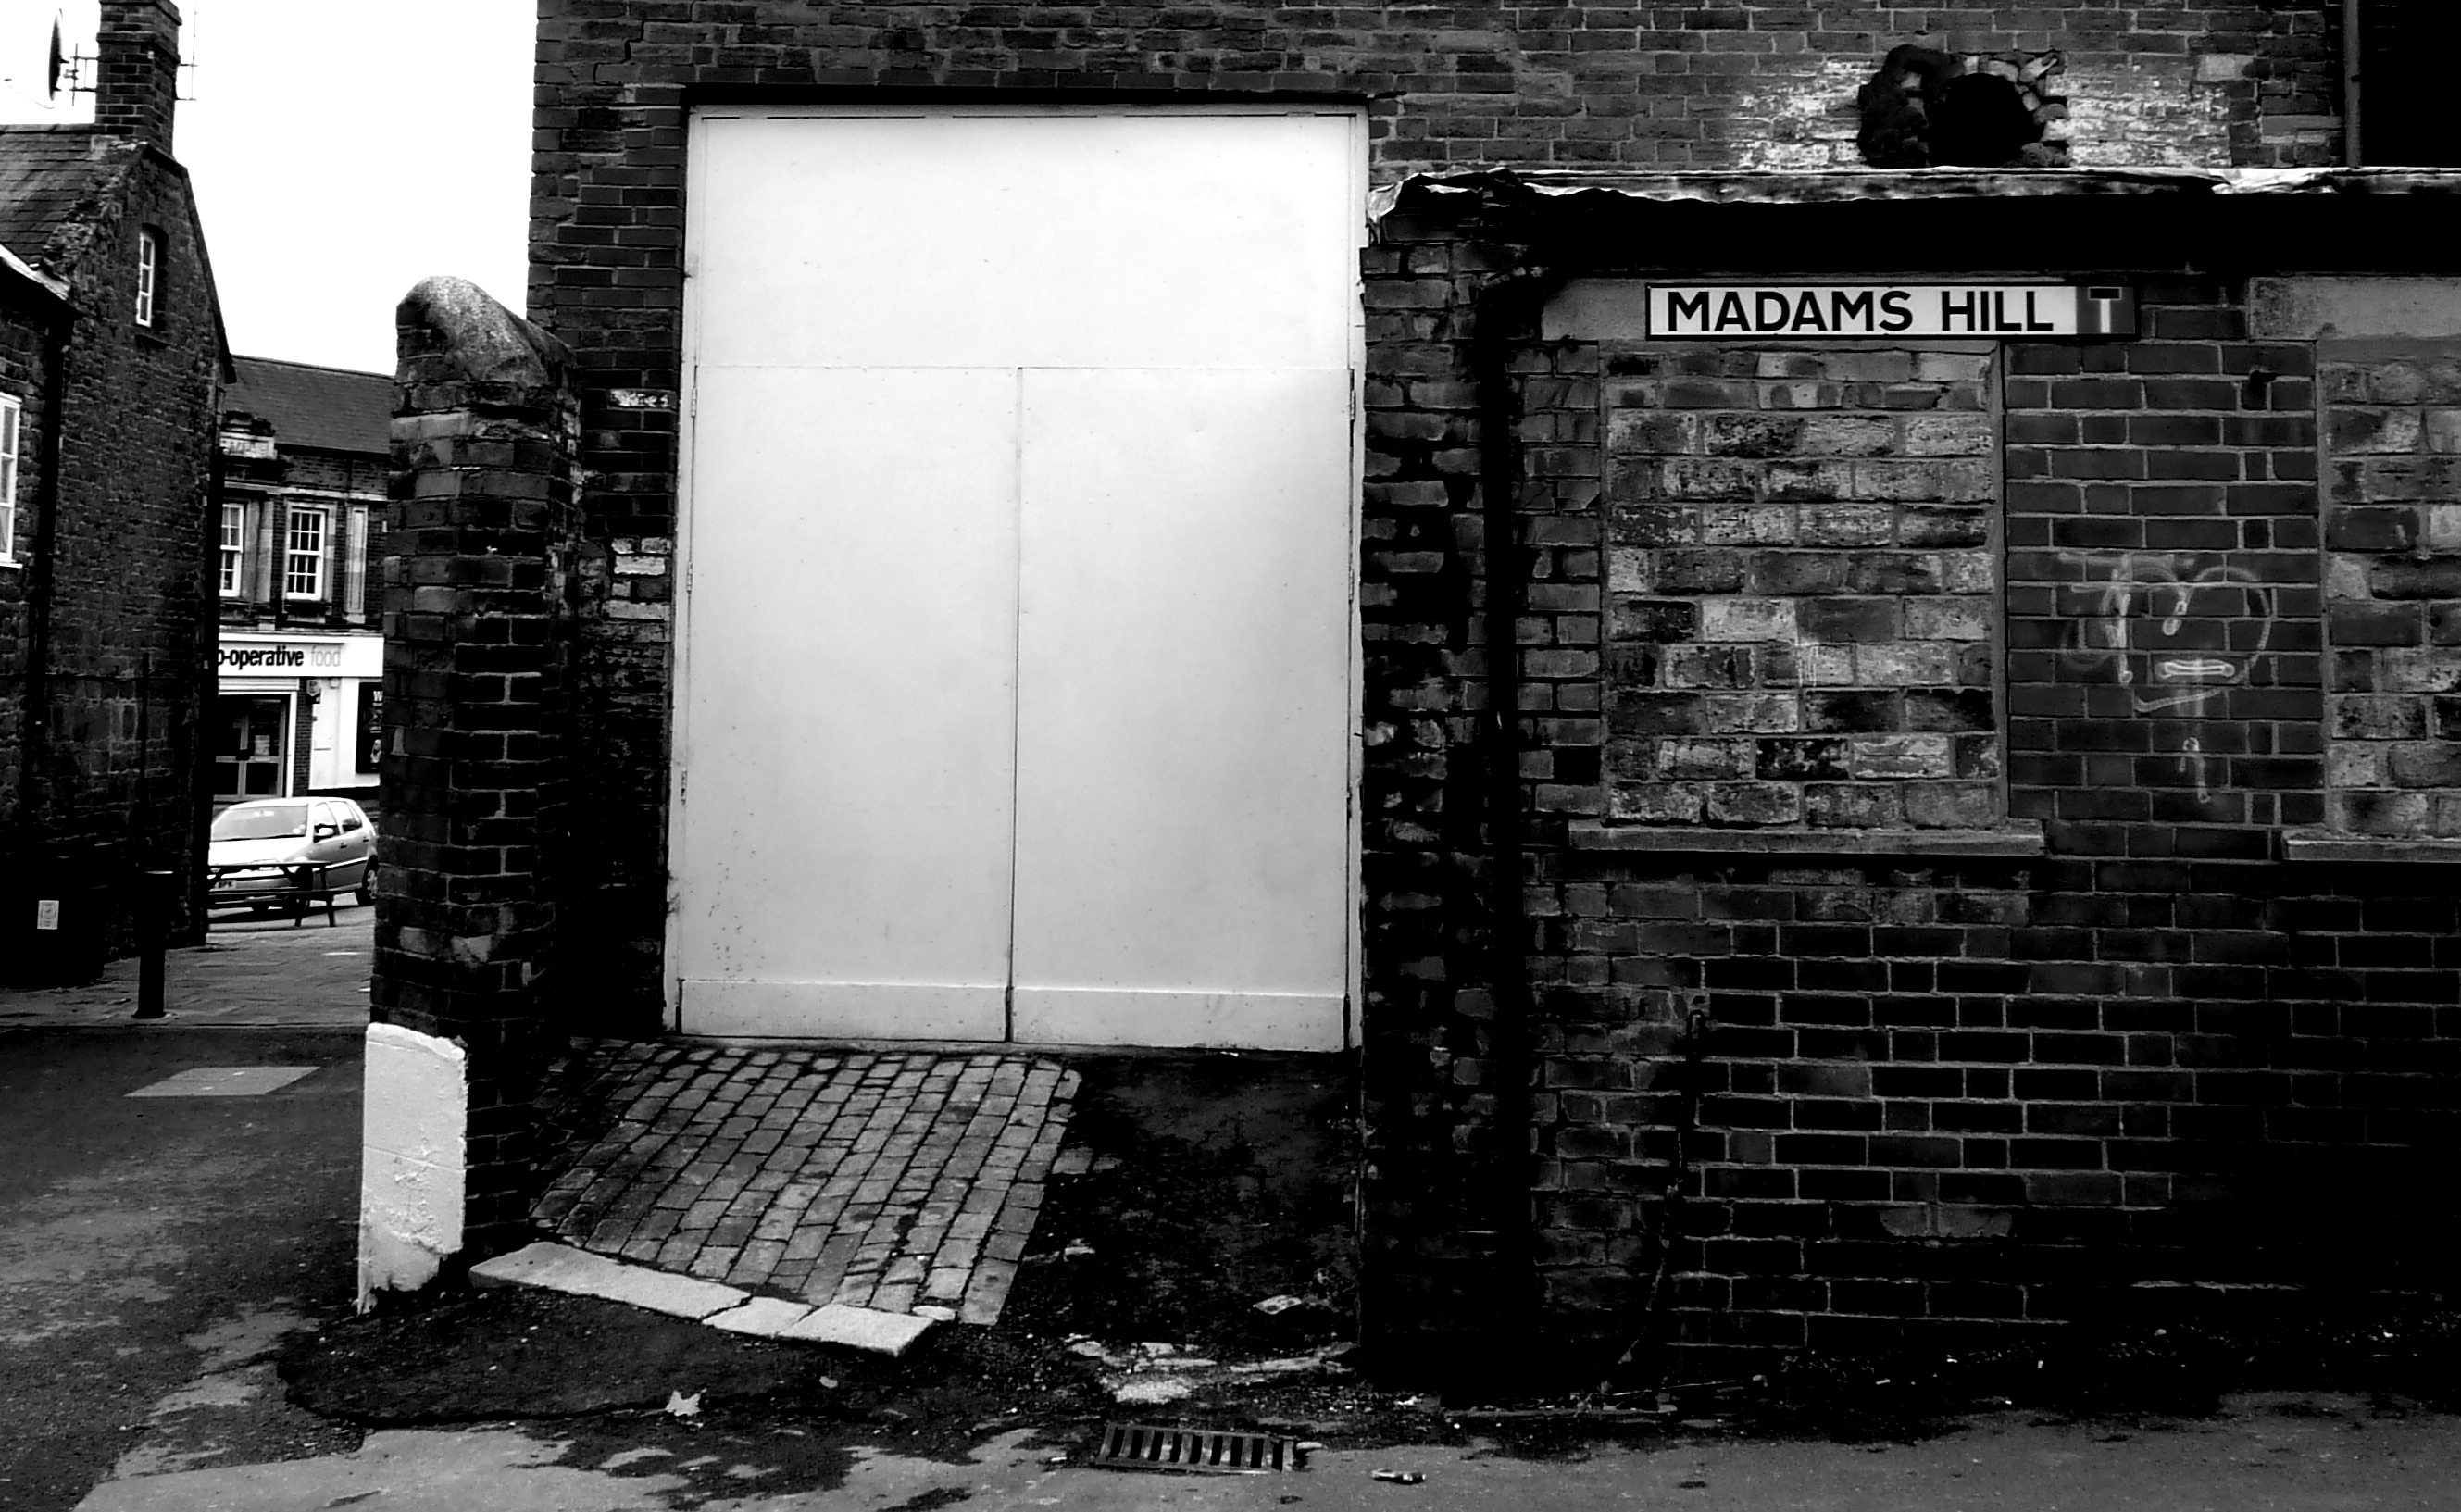
black and white, road, white, street, photography, house, texture, alley, wall, contrast, black, monochrome, les, infrastructure, photograph, style, image, patterns, denis, names, vividstriking, anawesomeshot, thorpe, leshaines, haines, denisthorpe, northamptonshire, rothwell, urban area, monochrome photography, film noir